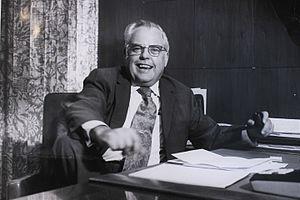
James Hillier, né le 22 août 1915 à Brantford au Canada et mort le 15 janvier 2007 à Princeton au New Jersey, est un inventeur américano-canadien, né canadien et naturalisé américain en 1945. Il a participé à l'invention du microscope électronique à haute résolution en Amérique du Nord en 1938.